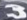
Number: 3